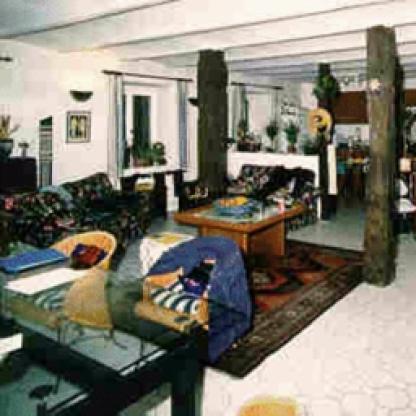
Scene: Indoor